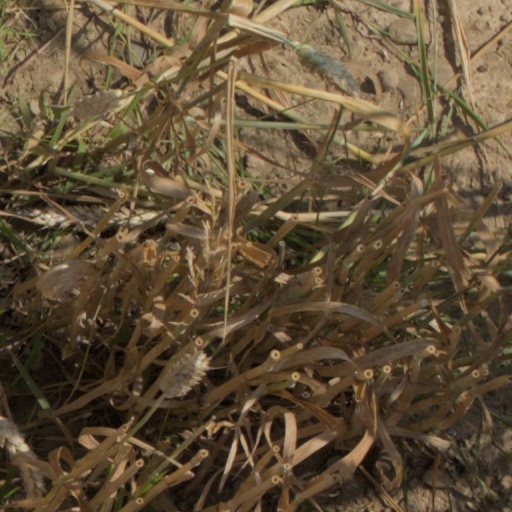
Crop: wheat